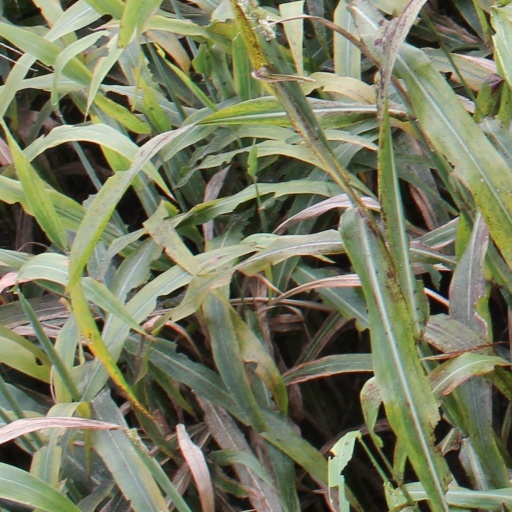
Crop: sorghum